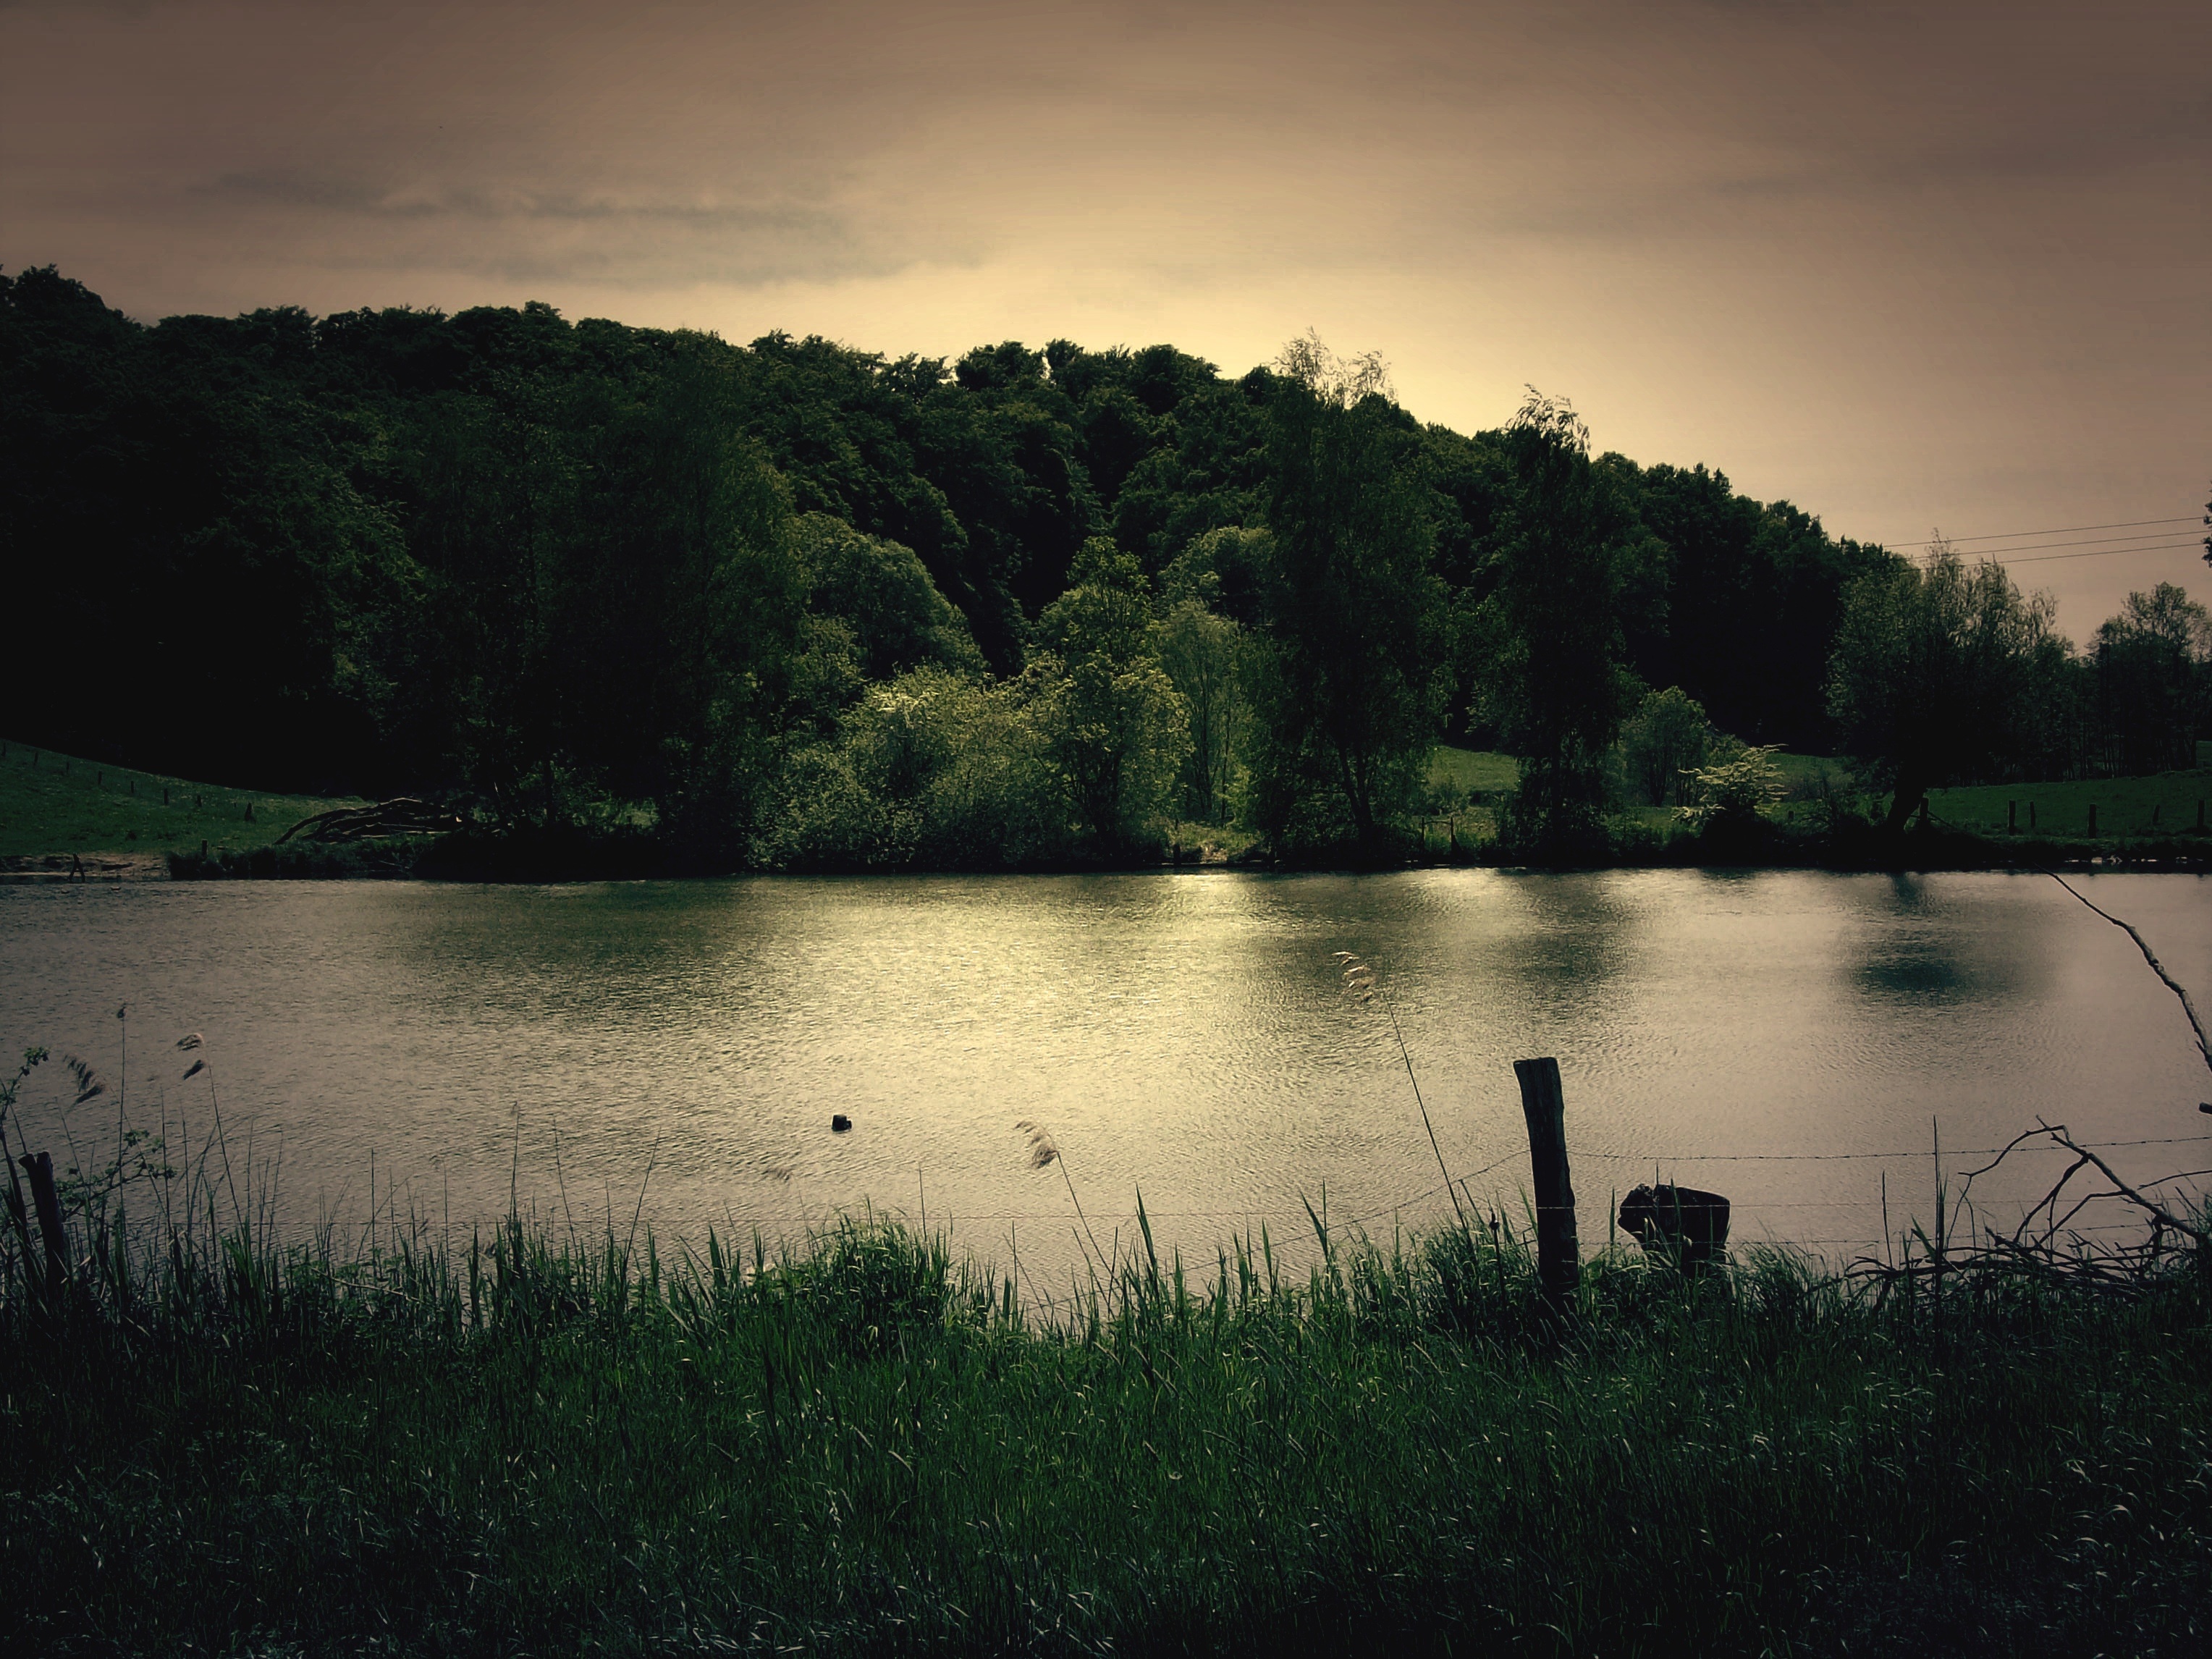
landscape, tree, water, nature, forest, grass, wilderness, cloud, sunrise, sunset, mist, morning, lake, dawn, river, dusk, pond, evening, reflection, romance, reservoir, habitat, loch, atmospheric, rural area, evening light, atmospheric phenomenon